Martin Corey

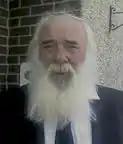
Martin Corey in 2012

Martin Corey (born at Lurgan) is an Irish republican convicted for Provisional Irish Republican Army killings during the Troubles and reimprisoned in 2010 for alleged dissident republican activity.